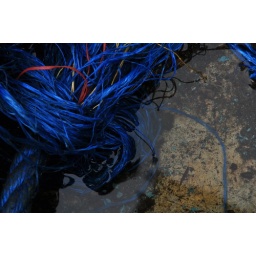
Some electric blue rope lying in the bottom of an unused boat on the south Wales coast